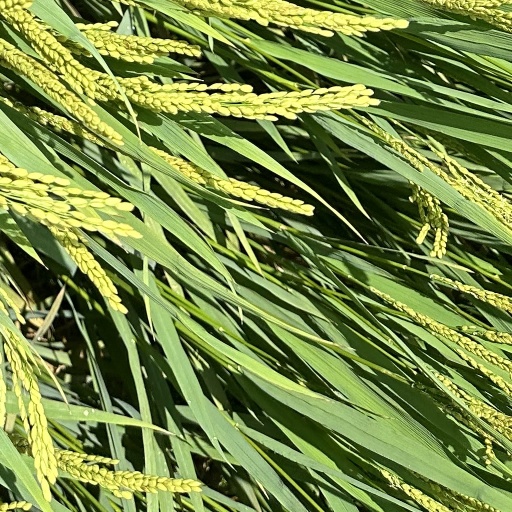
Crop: rice